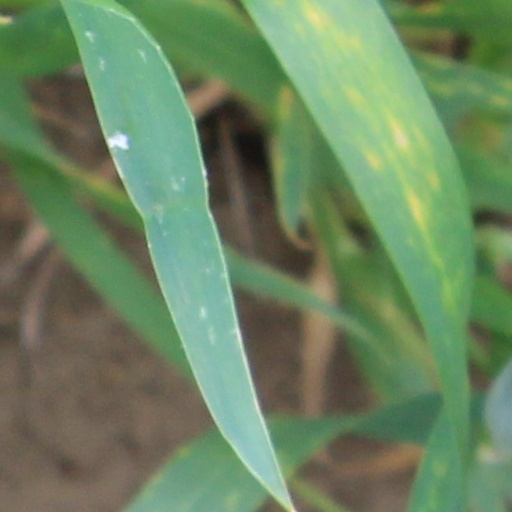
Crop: wheat